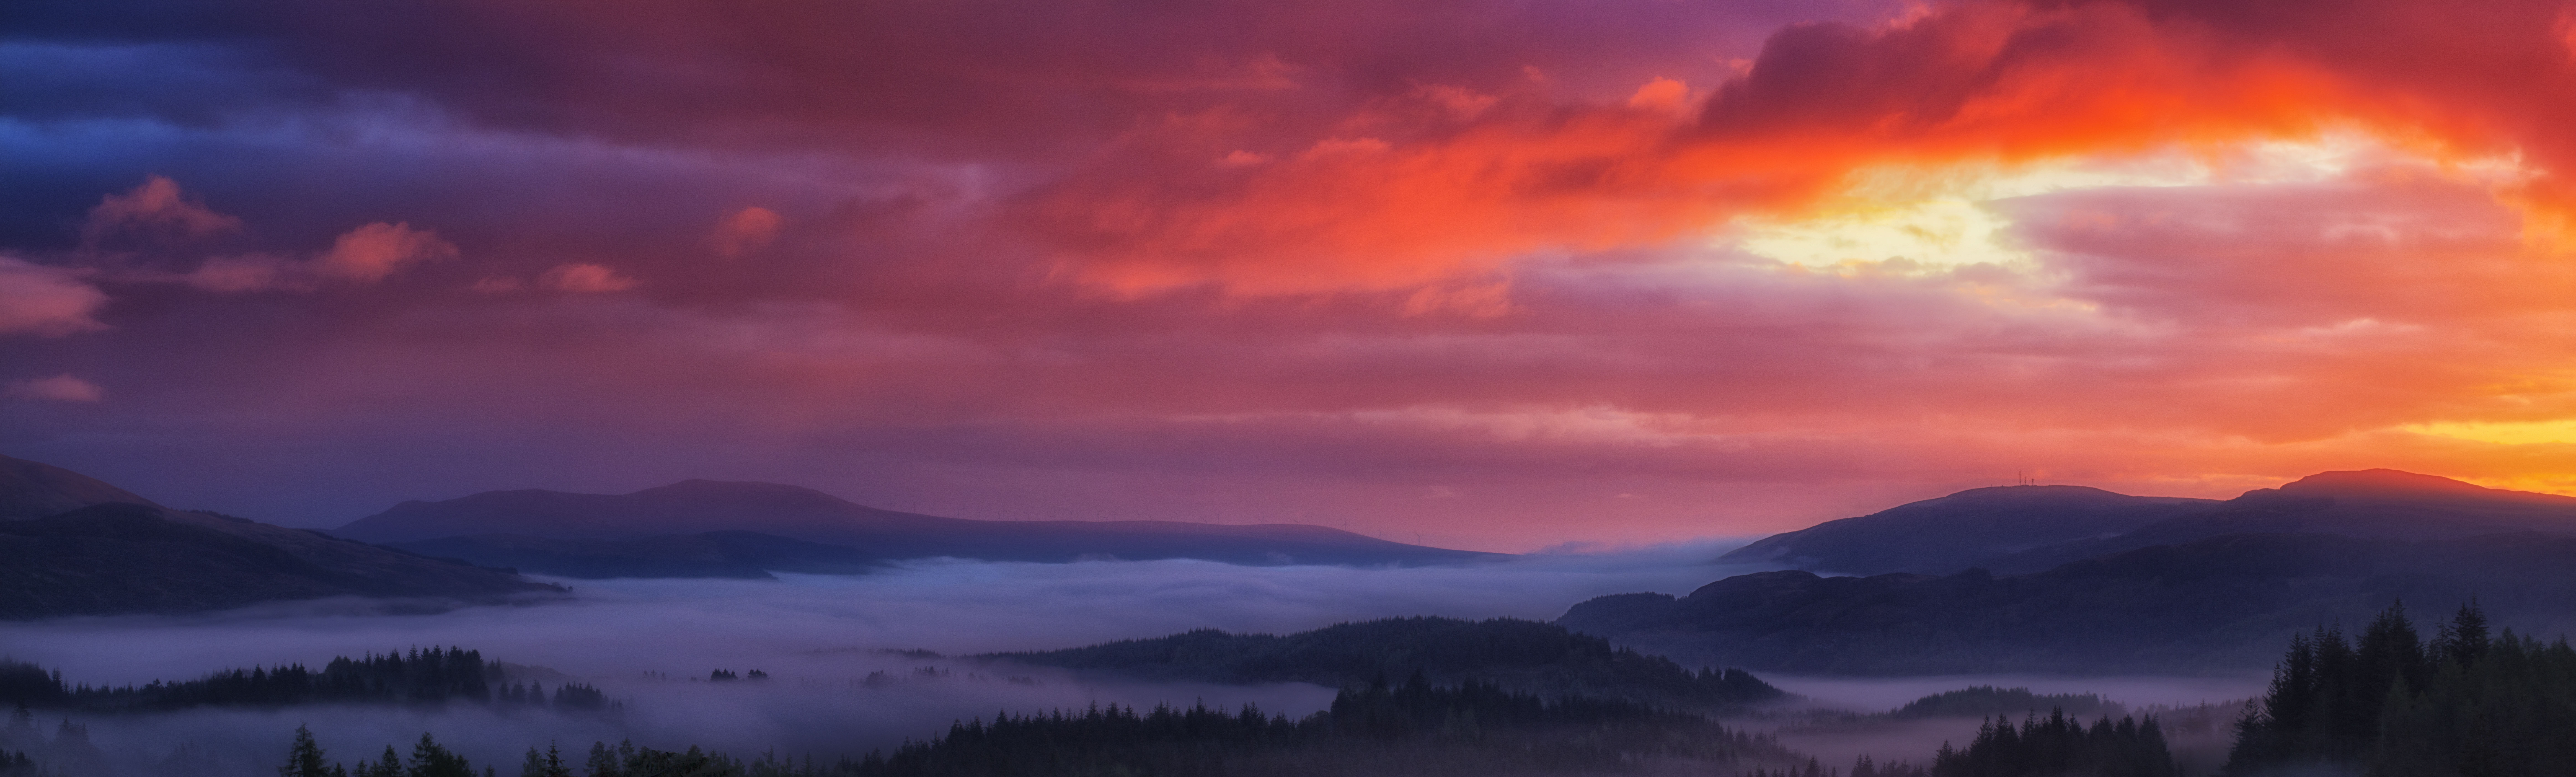
mountain, cloud, sky, sunrise, sunset, mist, morning, dawn, atmosphere, dusk, evening, peaceful, calm, clouds, cool image, scotland, october, i, morningmist, temperatureinversion, dawnmist, trossachs, dukespass, benledi, aberfoyle, octobermorning, afterglow, atmospheric phenomenon, geological phenomenon, red sky at morning